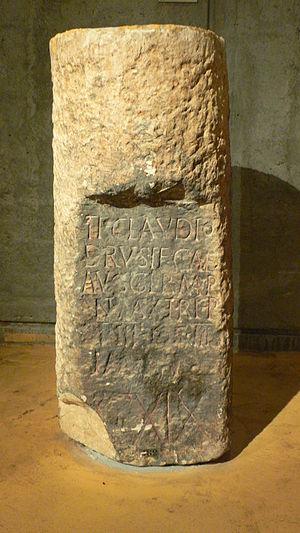
Musée gallo-romain de Fourvière (Lyon) - Borne miliaire de l'empereur Claude, trouvé au lieu-dit Quincieux, commune de Béligneux dans le département de l'Ain en 1879 à une dizaine de mètres de l'ancien chemin de Lyon au Bugey. Selon la Carte archéologique de la Gaule - l'Ain 01 (p. 111), le lieu de la trouvaille n'est pas le lieu d'origine de la borne qui aurait été déplacée de 5 km. La numérotation de la borne pose également problème, notamment la dernière ligne CXIX. Ti(berio) Claudio / Drusi f(ilio) Caes(ari) Aug(usto) Germ(anico) p/ont(ifici) max(imo) tri-bunicia) p/ot(estate) III co(n)su(uli) III / imp(eratori) p(atri) [p(atriae)] / [milia passuum] C(?)XIX.
Béligneux est une commune française, située dans le département de l'Ain en région Auvergne-Rhône-Alpes. Le village est situé sur le coteau de la Côtière alors que deux de ses importants hameaux sont situés sur la plaine : la Valbonne et Chânes.